Cadwgan ap Bleddyn

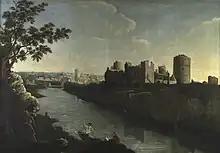
Pembroke Castle, attacked by Prince Cadwgan

Cadwgan is first heard of in 1088 when he attacked Deheubarth with Trahaern ap Caradog in retaliation for his father's death, forcing its king, Rhys ap Tewdwr, to flee to Ireland. However, Rhys returned later the same year with a fleet from Ireland and defeated the men of Powys in a battle in which two of Cadwgan's nephews, Madog and Rhiryd, were killed.